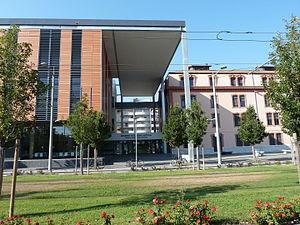
Campus Saint-Jean d'Angély de l'université Nice Sophia Antipolis
Jean-François Mattéi, né le 9 mars 1941 à Oran, en Algérie et mort le 24 mars 2014 à Marseille, est un professeur de philosophie grecque et de philosophie politique. Ancien élève de Pierre Aubenque et de Pierre Boutang, il fut professeur à l'université Nice Sophia Antipolis, et membre de l’Institut universitaire de France.